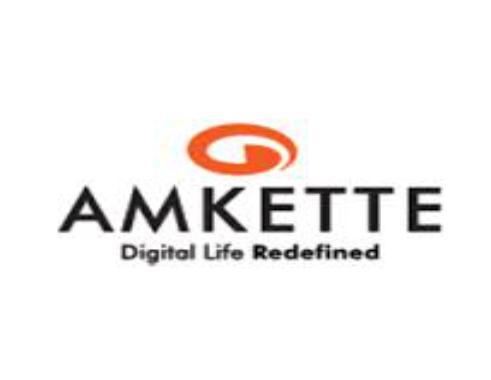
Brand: Amkette
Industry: Electronic